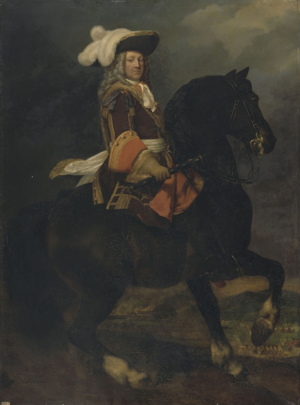
Eugène de Savoie-Carignan ou François Eugène de Savoie, surtout connu comme le prince Eugène, né le 18 octobre 1663 à Paris et mort le 21 avril 1736 à Vienne, est un officier au service de la monarchie autrichienne, devenu commandant en chef des armées du Saint-Empire romain germanique. Il est considéré comme un des plus grands généraux de son époque.